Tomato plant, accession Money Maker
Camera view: bottom (45 deg); turntable rotation: 330 degrees
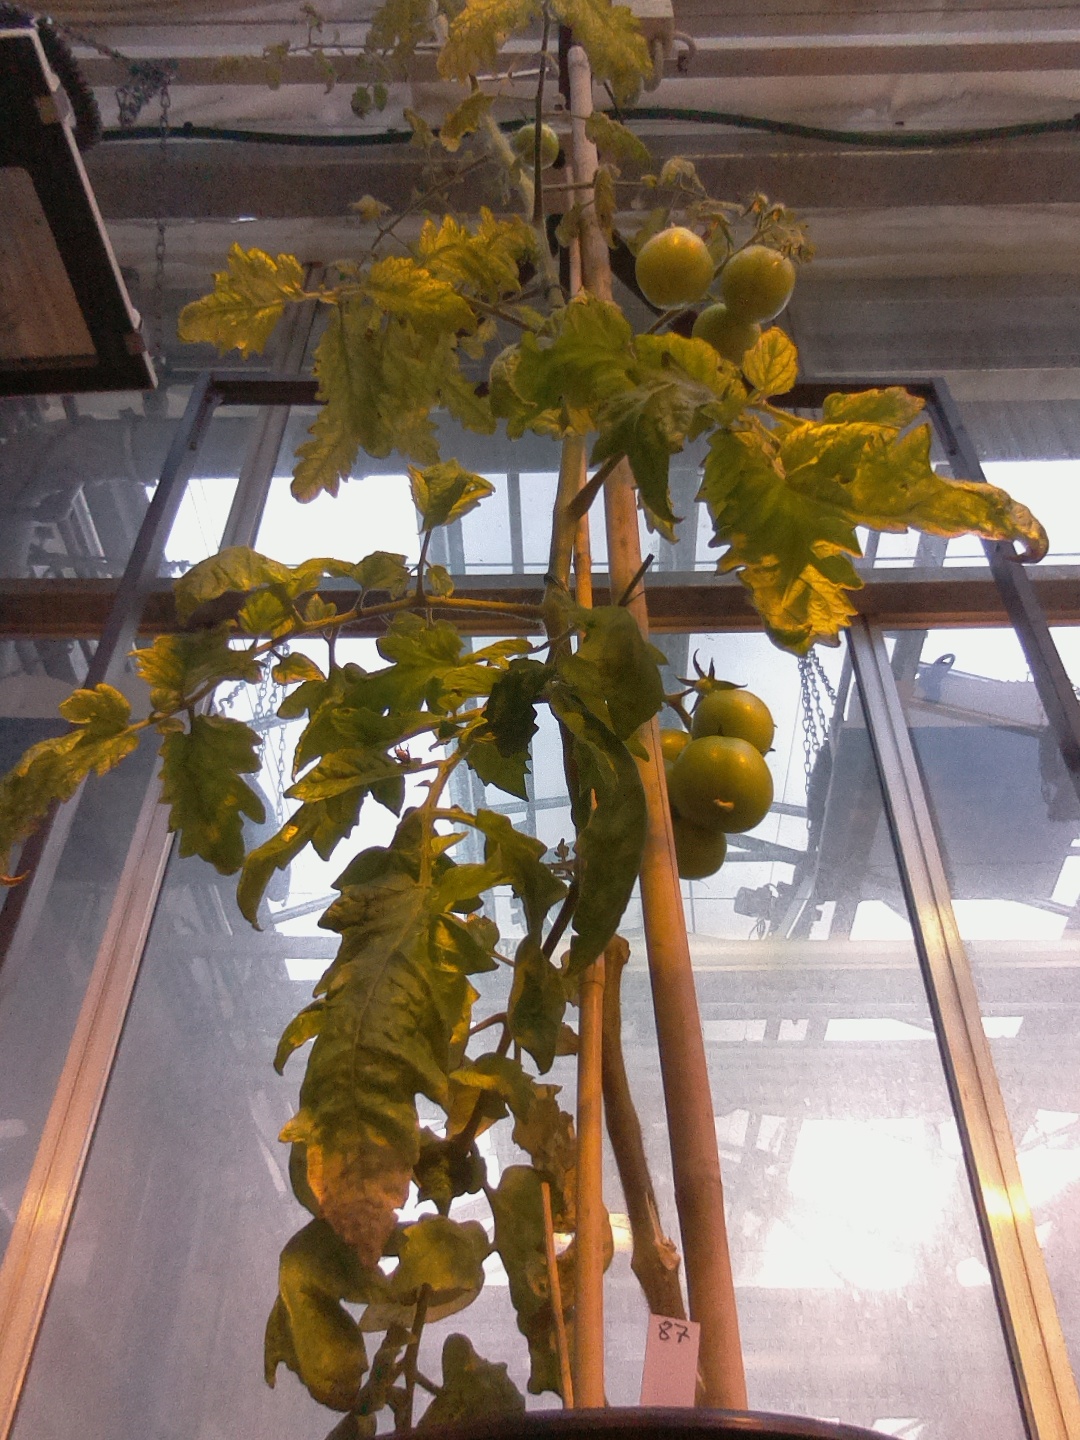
BBCH growth stage 78: 80% -90% of final fruit size